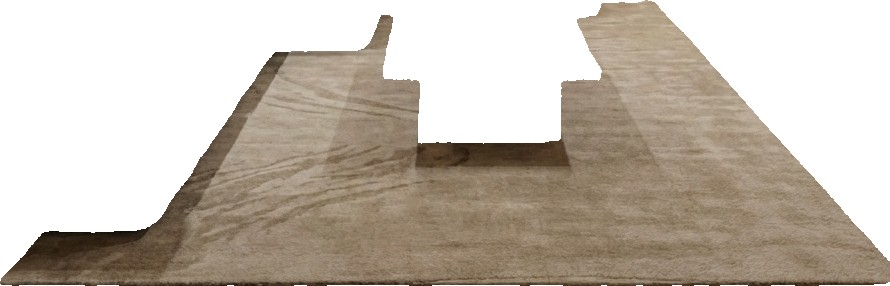
Surface category: rug